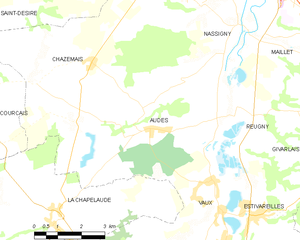
Carte des communes françaises: Audes